Sandy Hill, Ottawa

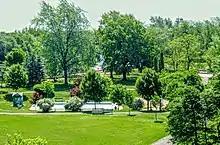
Strathcona Park (Ottawa)

By virtue of its proximity to Parliament Hill, many past residents of Sandy Hill have been politicians.